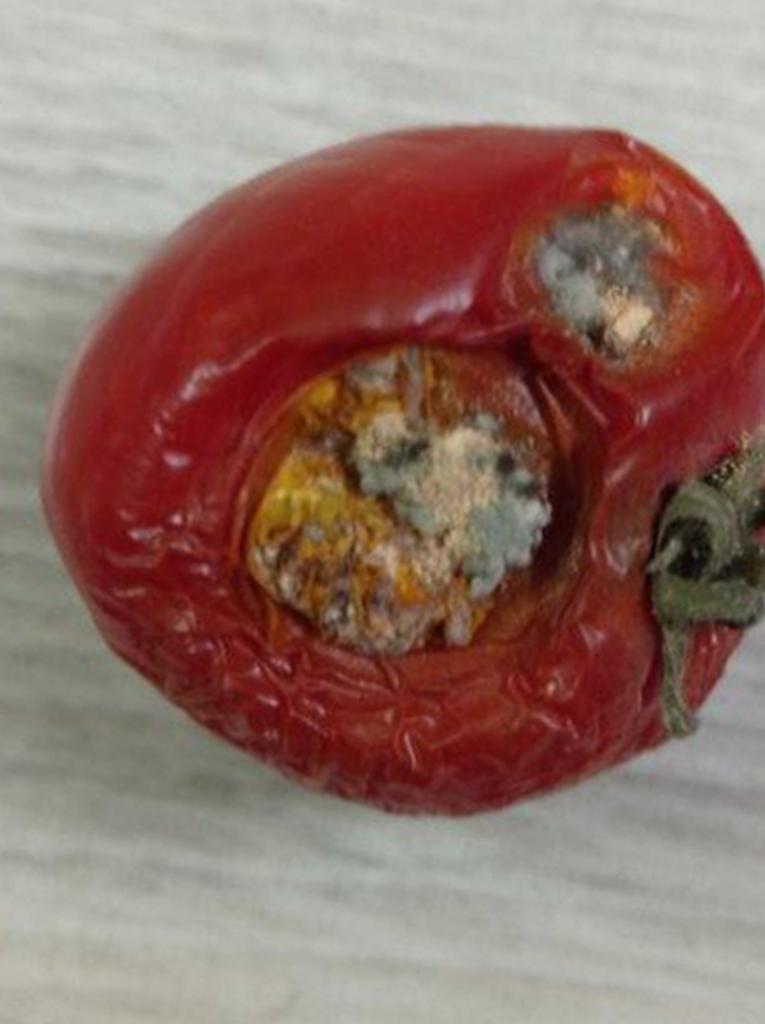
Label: Rotten